Southern Leyte

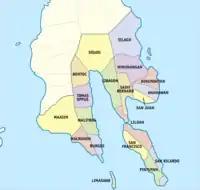

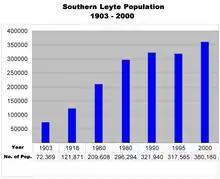
A graphical presentation of Southern Leyte's 1903–2000 population depicting the negative growth rate in 19992000 records

The 1980 national census recorded the province of Southern Leyte with a population of 296,294 from the historic record in 1903 of 72,369. In 1990, the population of the province increased to 321,940 which was caused by in-migration and increasing rate of birth over death. In 2000, population increased to 360,160 with a rate of 2.73 from the negative growth rate recorded in 1995 period with 317,565. The sudden decrease of the 1995 records was due to the late census in the province. While regular censuses were done in May where most of the students were at their respective places of residence, in 1995 the census of the population was done in September where the students were out for schooling in nearby provinces. The decrease in population was also, theoretically, attributed to out-migration of the rural population to cities to seek better employment and livelihood opportunities. A corresponding increase on the number of households was also recorded at 72,894 households higher by 7,327 households over the 1995 figure. Southern Leyte ranked fifth in terms of population among the six provinces in Eastern Visayas with 9.98 percent of the 3.6 million persons of the region. On the contrary, it was the fastest-growing province in the region. At the national level, the province contributed 0.47 percent to the total population of the Philippines with 76.5 million.